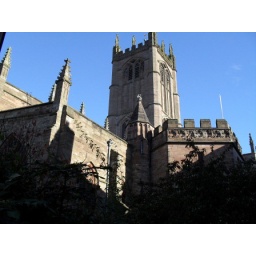
a rare blue sky in ludlow